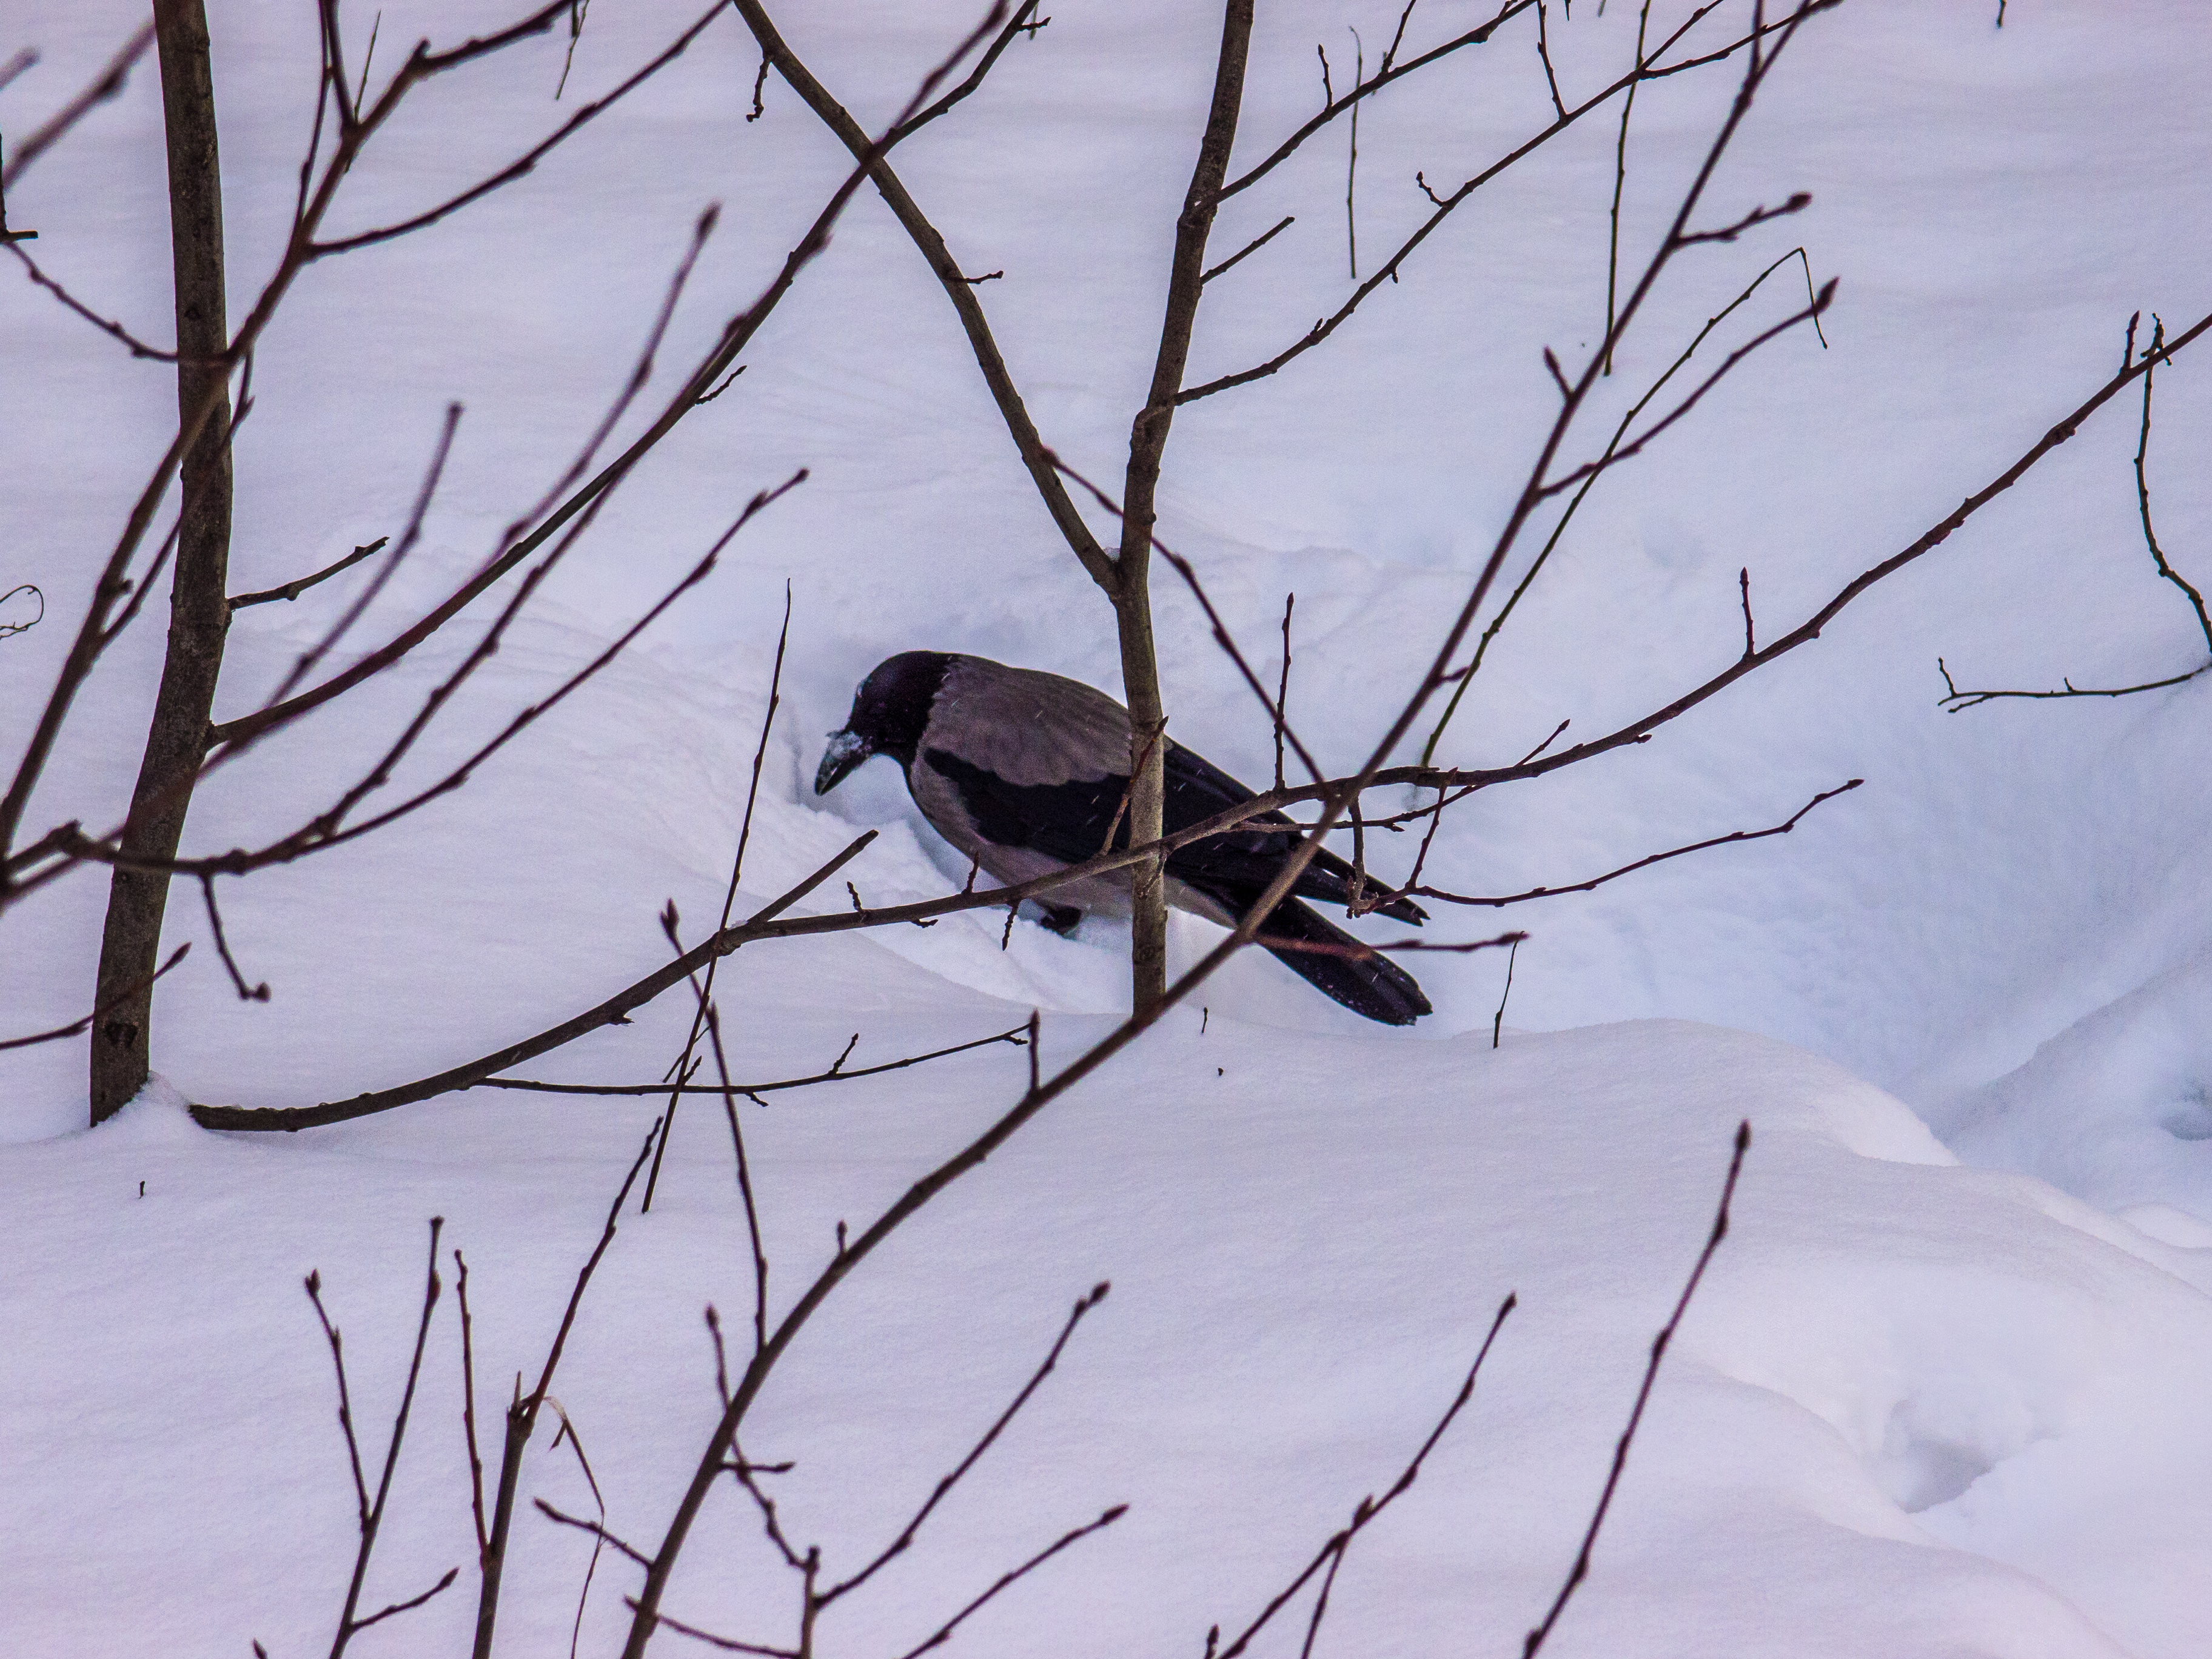
images, bird, vertebrate, snow, beak, twig, sky, feather, plant, natural material, tail, winter, freezing, tree, electric blue, perching bird, slope, event, crow like bird, wildlife, plant stem, wood, blue jay, songbird